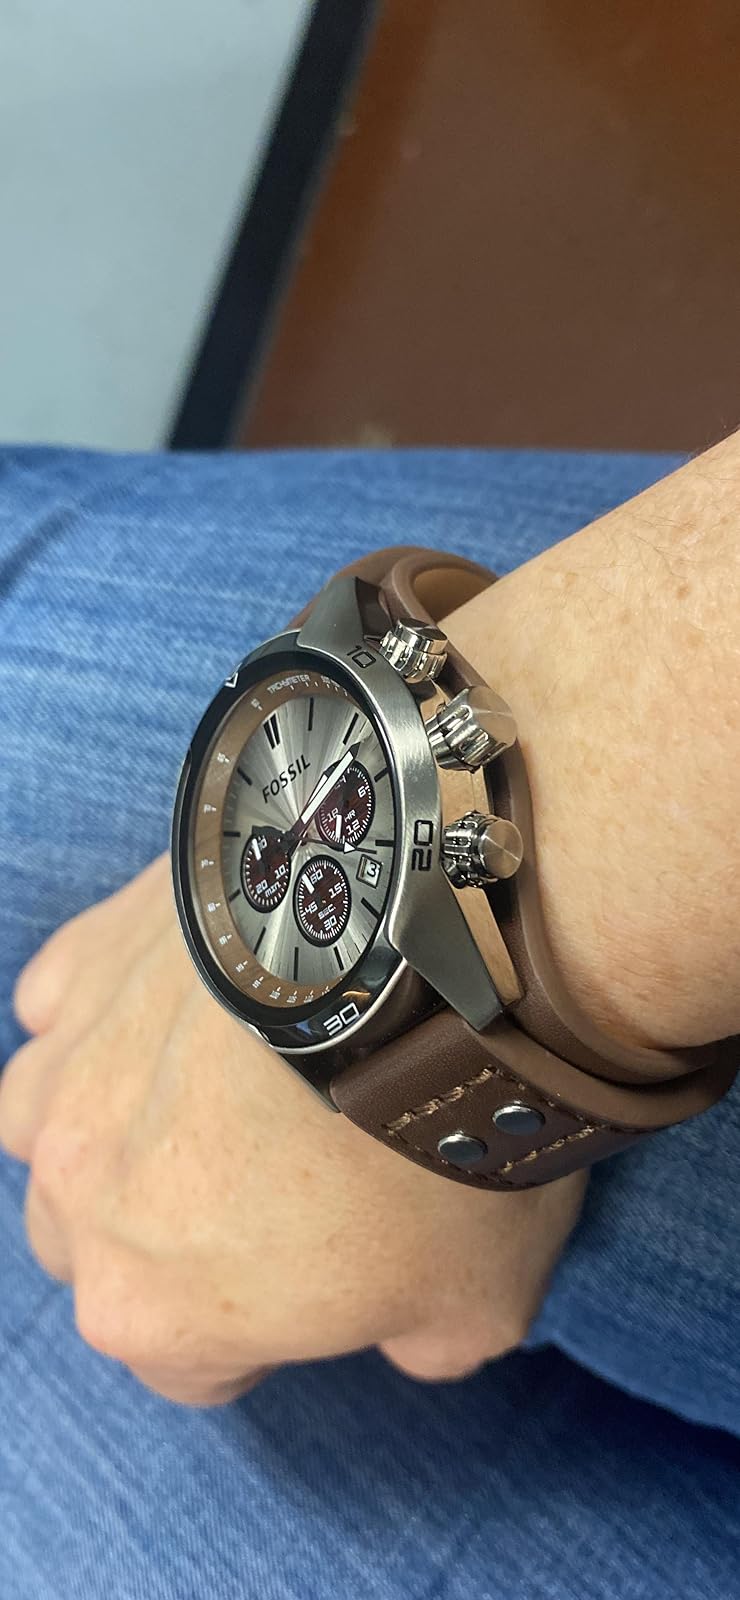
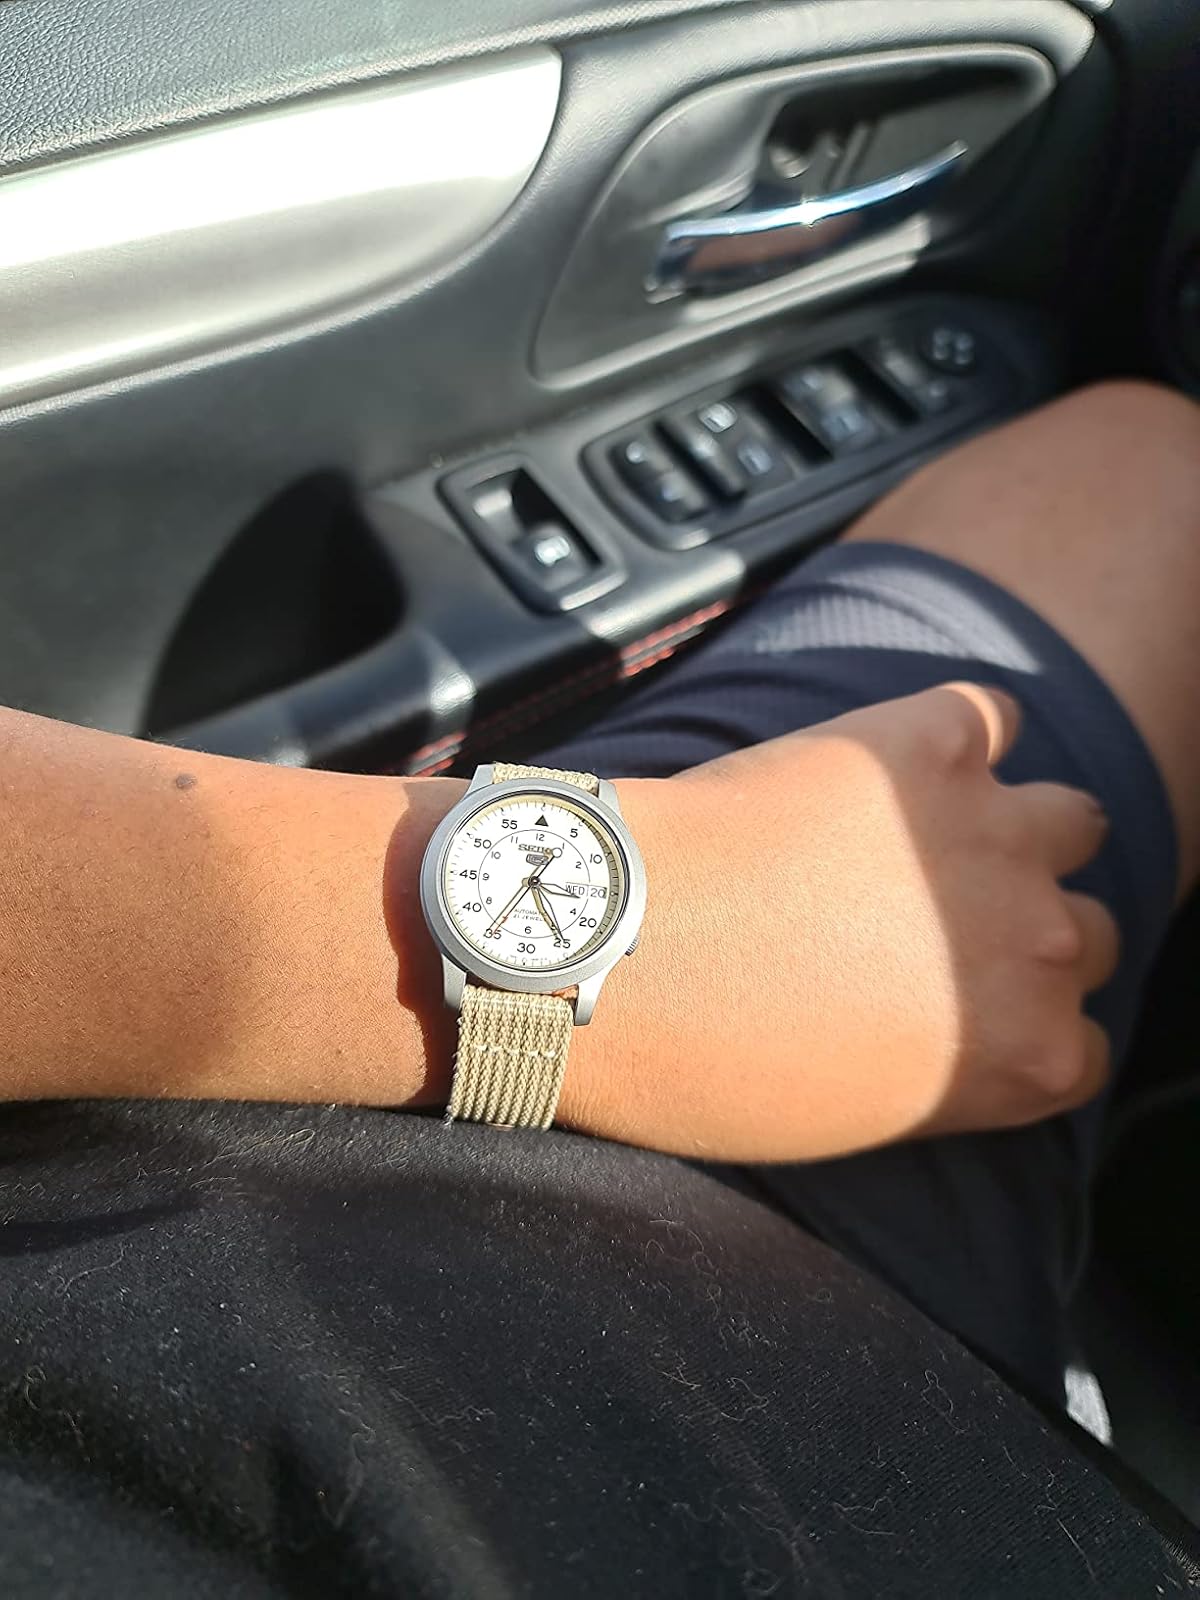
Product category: accessories_watch
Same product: no